Aldenham School

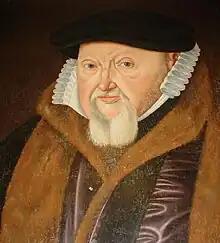
Richard Platt in 1600

The school was founded in 1597 by Richard Platt, owner of a City of London brewery and Master of the Worshipful Company of Brewers in 1576 and 1581. In 1596, Queen Elizabeth I granted him letters patent to build "the Free Grammar School and Almshouses" at Aldenham; the foundation stone was laid in 1597. Before Platt died in 1600 he obtained an endowment for the School by a covenant between himself and the Brewers' Company. It became a free village grammar school for young boys, also taking in private pupils.